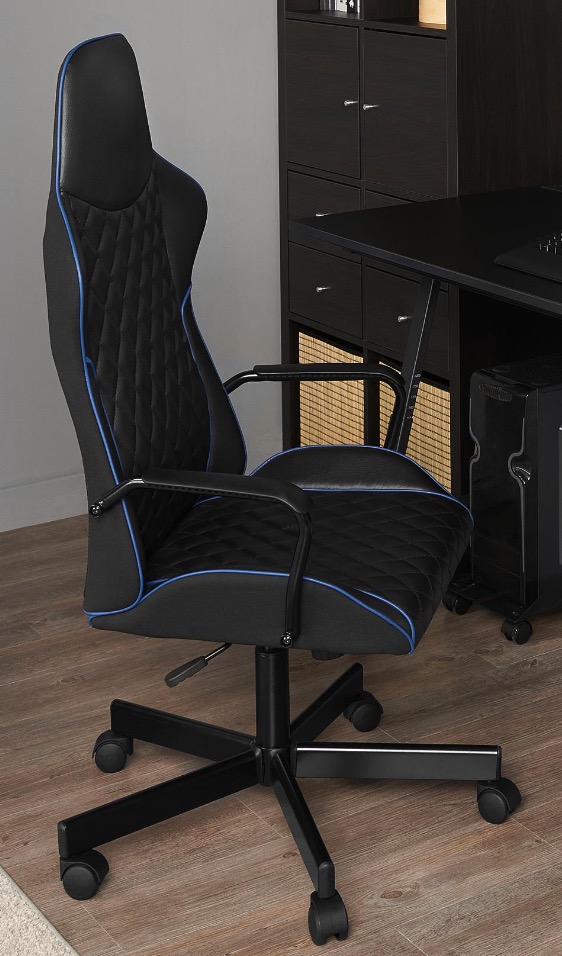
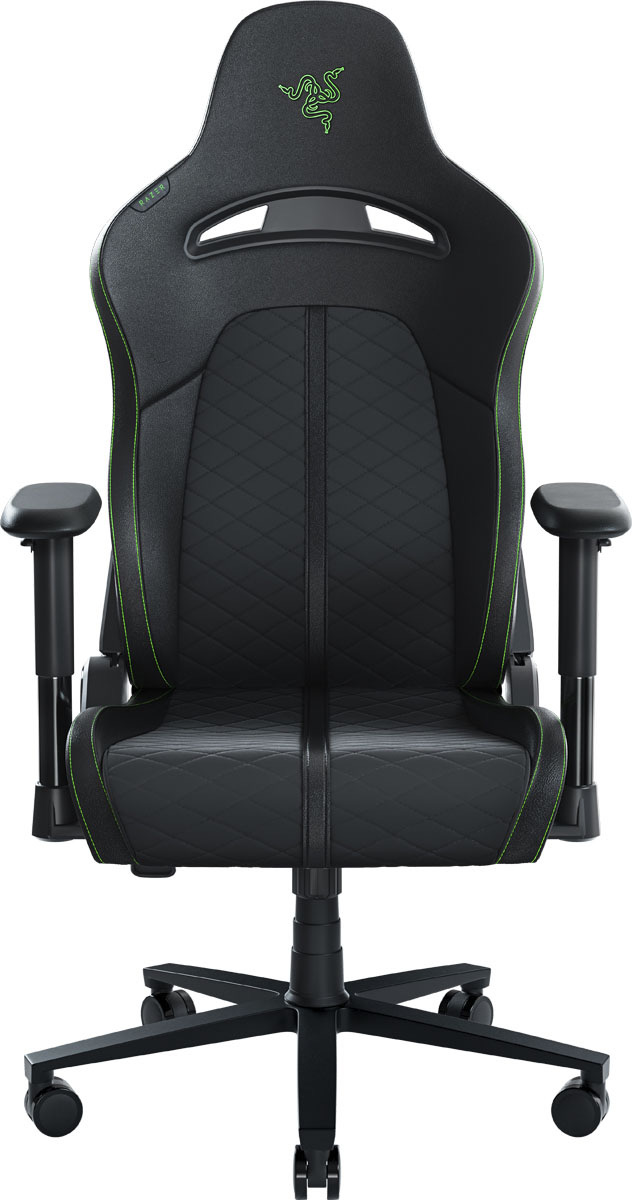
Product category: items_chair
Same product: no